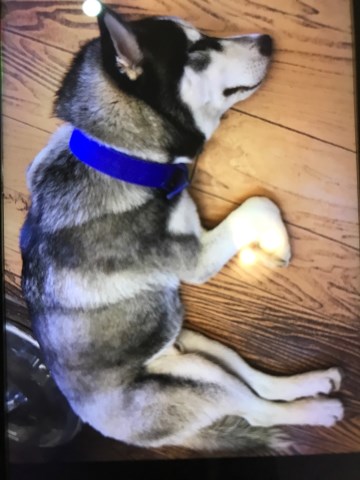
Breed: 1160-n000003-Siberian_husky